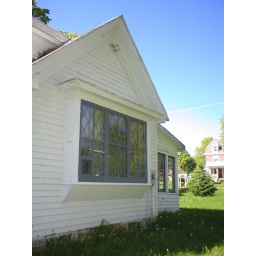
East side of the house -- this is the bay window in the room we're thinking may be Mark's office.